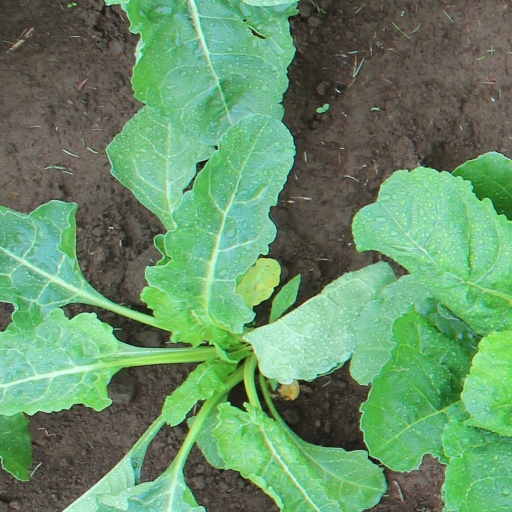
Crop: sugar beet